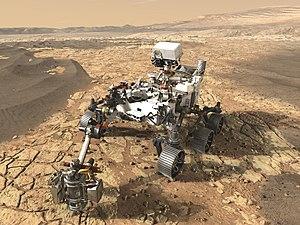
Mars 2020 est une mission spatiale d'exploration de la planète Mars développée par le JPL, établissement de l'agence spatiale américaine. La mission consiste à déployer l'astromobile Perseverance sur le sol martien pour étudier sa surface. Mars 2020 constitue la première d'une série de trois missions dont l'objectif final est de ramener des échantillons du sol martien sur Terre pour permettre leur analyse. Ce projet, considéré comme prioritaire par la communauté scientifique depuis plusieurs décennies, n'avait jamais reçu d'implémentation du fait de son coût, de ses difficultés techniques et du risque d'échec élevé. Pour remplir les objectifs de sa mission l'astromobile doit prélever une quarantaine de carottes de sol et de roches sur des sites sélectionnés à l'aide des instruments embarqués. Le résultat de ces prélèvements doit être déposé par l'astromobile sur des emplacements soigneusement repérés en attendant d'être ramenés sur Terre par une future mission étudiée conjointement par la NASA et l'Agence spatiale européenne. Selon le planning élaboré par les deux agences, le retour sur Terre est prévu pour 2031 sous réserve de son financement.
L’exploration de Mars tient une place particulièrement importante dans les programmes scientifiques d'exploration du système solaire des principales puissances spatiales. En 2016, plus de quarante sondes, orbiteurs et atterrisseurs ont été envoyés vers Mars depuis le début des années 1960. Cet intérêt pour Mars répond à plusieurs motivations. Mars constitue d'abord une destination proche ce qui permet d'y envoyer relativement facilement des engins spatiaux. Par ailleurs, contrairement aux autres planètes du Système solaire, Mars a sans aucun doute connu par le passé des conditions assez proches de celles régnant sur Terre qui ont pu, mais cela reste à confirmer, permettre l'apparition de la vie. Depuis l'invention du télescope, cette planète de type terrestre intrigue les scientifiques comme le grand public. Mais le premier survol de Mars par la sonde américaine Mariner 4 dévoile une planète beaucoup moins accueillante que prévu dotée d'une atmosphère très ténue, sans champ magnétique pour la protéger des rayonnements stérilisants et comportant une surface d'apparence lunaire très ancienne.